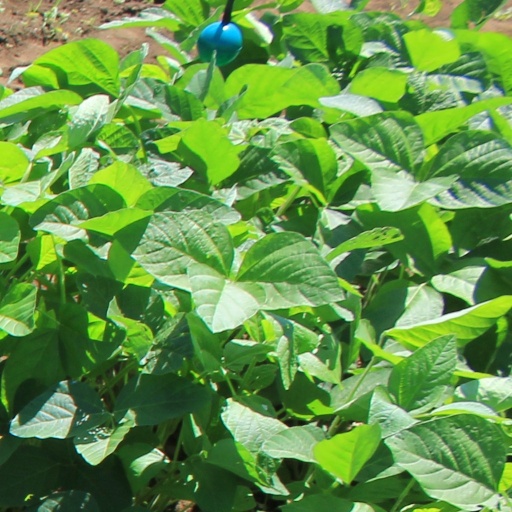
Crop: soybean